Linda Blair

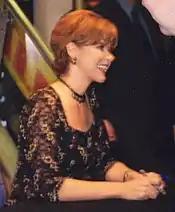
Blair in 1999

Blair starred opposite Kim Hunter in the controversial television film "Born Innocent" (1974), in which she plays a runaway teenager who is sexually abused. The film was criticized by the National Organization for Women, the New York Rape Coalition, and numerous gay and lesbian rights organizations for its depiction of female-on-female sexual abuse; the Lesbian Feminist Liberation dismissed the film, stating: "Men rape, women don't," and regarded the film as "propaganda against lesbians." After filming "Born Innocent", Blair also had a supporting part as a teenaged kidney-transplant patient in the disaster film "Airport 1975" (1974), which was critically panned, but a success at the box office. A steady series of job offers led her to relocate to Los Angeles in 1975, where she lived with her older sister, Debbie. Between 1975 and 1978, she had lead roles in numerous television films: "Sarah T. – Portrait of a Teenage Alcoholic" (1975), as a teenager who becomes addicted to alcohol; "Sweet Hostage" (1975) opposite Martin Sheen, in which she plays a kidnapping victim; and "Victory at Entebbe" (1976), a dramatization of a real-life hostage situation starring Anthony Hopkins and Elizabeth Taylor.